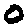
Label: 0